King's Langley Priory

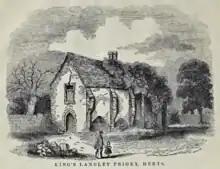
King's Langley Priory ruins depicted in 1844

King's Langley Priory was a Dominican priory in Kings Langley, Hertfordshire, England. It was located adjacent to the Kings Langley Royal Palace, residence of the Plantagenet English kings.